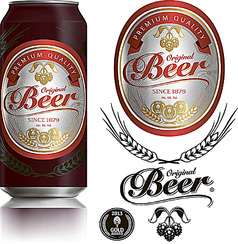
Label: metal